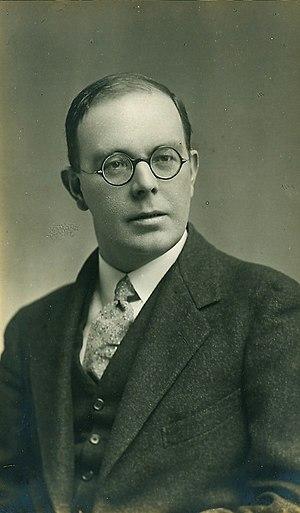
Cyril Lodowic Burt, né le 3 mars 1883 dans le quartier de Westminster à Londres, ville où il meurt le 10 octobre 1971, est un psychologue britannique. Il est connu pour sa contribution à la psychologie de l'éducation et à la statistique, et notamment pour ses études sur l'héritabilité du quotient intellectuel. Peu de temps après sa mort, ses travaux scientifiques axés sur le caractère héréditaire de l'intelligence ont été discrédités par des accusations de manipulation de données et de falsification de résultats de recherche.